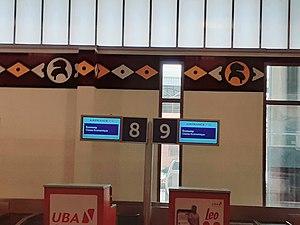
Le masque nimba, déformation du mot D'mba ou N’Demba, est un masque du peuple Baga, originaire de Basse-Guinée. C'est un des plus connus parmi les masques de Guinée.
L'aéroport international de Conakry, ou « Gbessia International Airport », est un aéroport assurant des vols intérieurs et internationaux desservant la ville de Conakry, capitale de la Guinée. L'aéroport se trouve à 13 km au nord-est du centre ville ; dans la cohue, on trouve des taxis à la sortie, ainsi qu'un service de bus de la Sotragui.